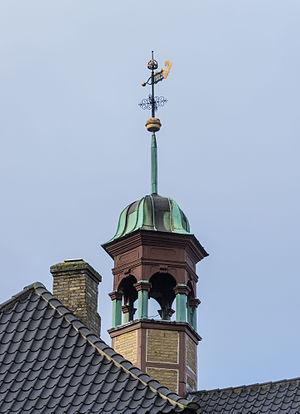
le beffroi du Skovgaard Museet (musée d'art, ancien hôtel de Ville) de Viborg, Danemark.